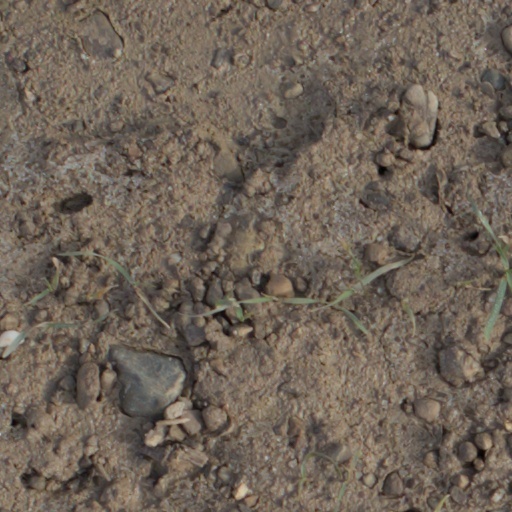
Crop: wheat